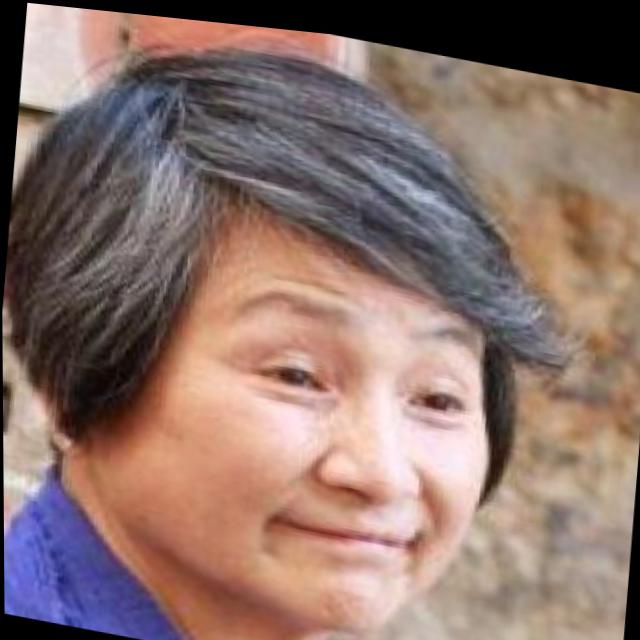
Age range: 65+